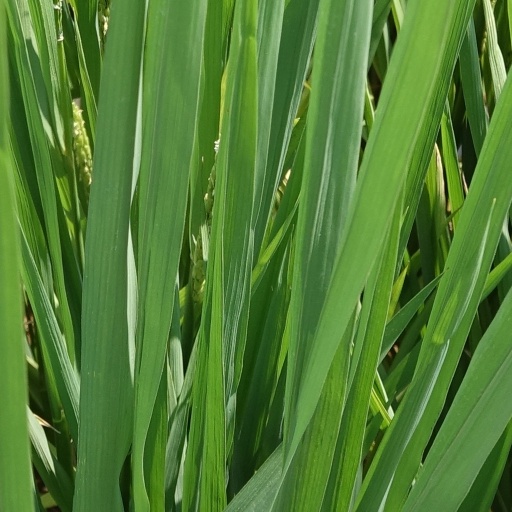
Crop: rice